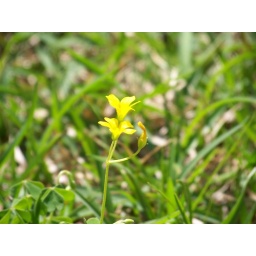
Just a lone yellow flower in my yard.